Madonna and Child with Saints (Lotto)

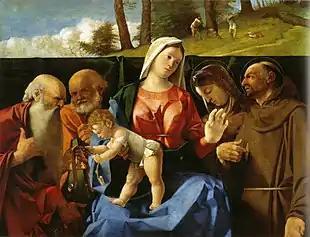
"Madonna and Child with Saints" (c. 1505) by Lorenzo Lotto

Madonna and Child with Saints is an oil-on-panel painting by Lorenzo Lotto, signed "L. Lotus F.[ecit]", and created "c." 1505. It was first definitively recorded in 1727, when it was in France in the Orléans Collection. It is now in the Scottish National Gallery in Edinburgh. It is in the Holy Conversation style – on the left are a male saint (a prophet or St Jerome, holding a scroll) and Saint Peter, whilst to the left are a female saint (possibly Clare of Assisi) and Francis of Assisi.